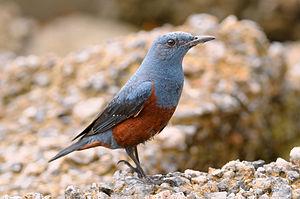
Le massif du Tibesti est un massif montagneux du Sahara central, situé principalement à l'extrême Nord du Tchad, avec une petite extension dans le Sud de la Libye. Son point culminant, l'Emi Koussi, se trouve au sud du massif et constitue avec 3 415 mètres d'altitude à la fois le plus haut sommet du Tchad et du Sahara. Le Bikku Bitti est pour sa part le sommet le plus élevé de Libye. Le tiers central du massif est d'origine volcanique et se compose notamment de cinq volcans boucliers majeurs surmontés de larges caldeiras : l'Emi Koussi, le Tarso Toon, le Tarso Voon, le Tarso Yega et le Tarso Toussidé. Les importantes coulées de lave ont formé de vastes plateaux qui surmontent des grès du Paléozoïque. Cette activité volcanique, apparue lors de la mise en place d'un point chaud durant l'Oligocène, s'est prolongée par endroits jusqu'à l'Holocène et se traduit encore par des fumerolles, des sources chaudes, des mares de boue ou encore des dépôts de natron et de soufre. L'érosion a formé des aiguilles volcaniques et entaillé des gorges au fond desquelles coulent des cours d'eau au débit irrégulier qui se perdent rapidement dans les sables du désert.